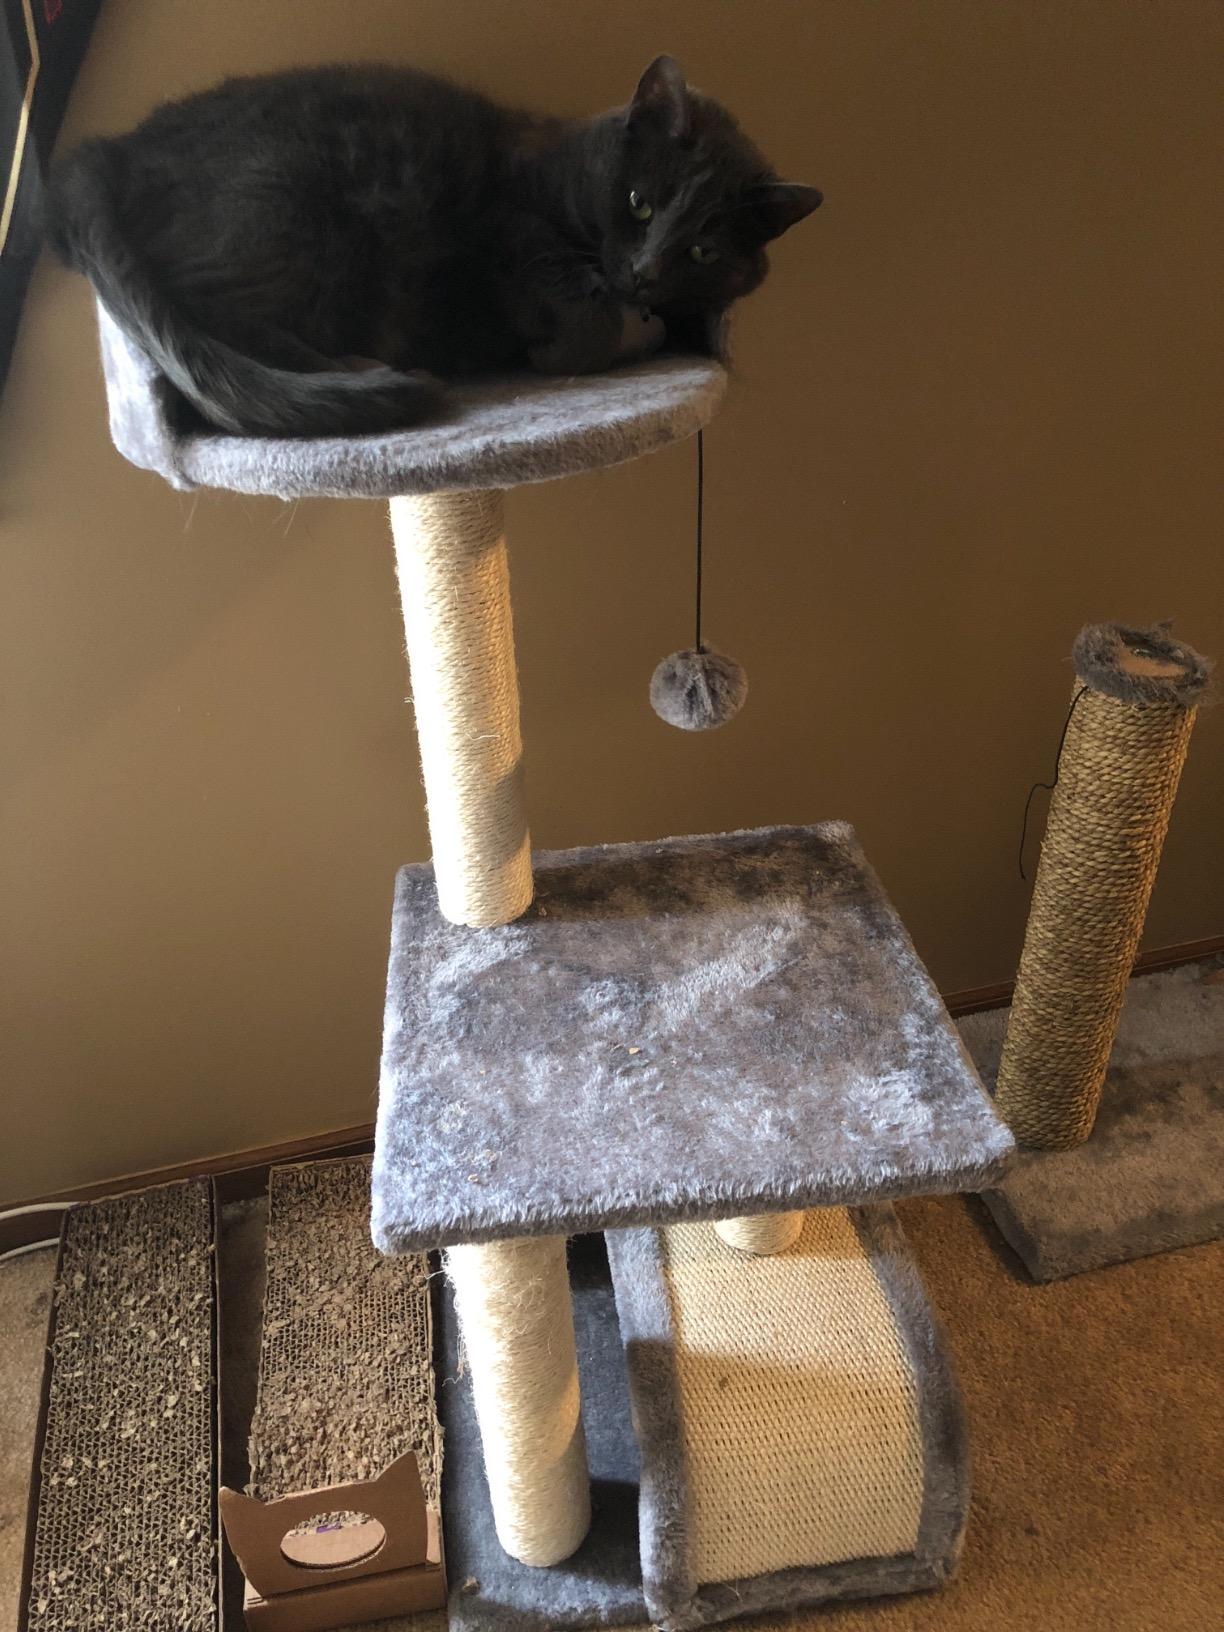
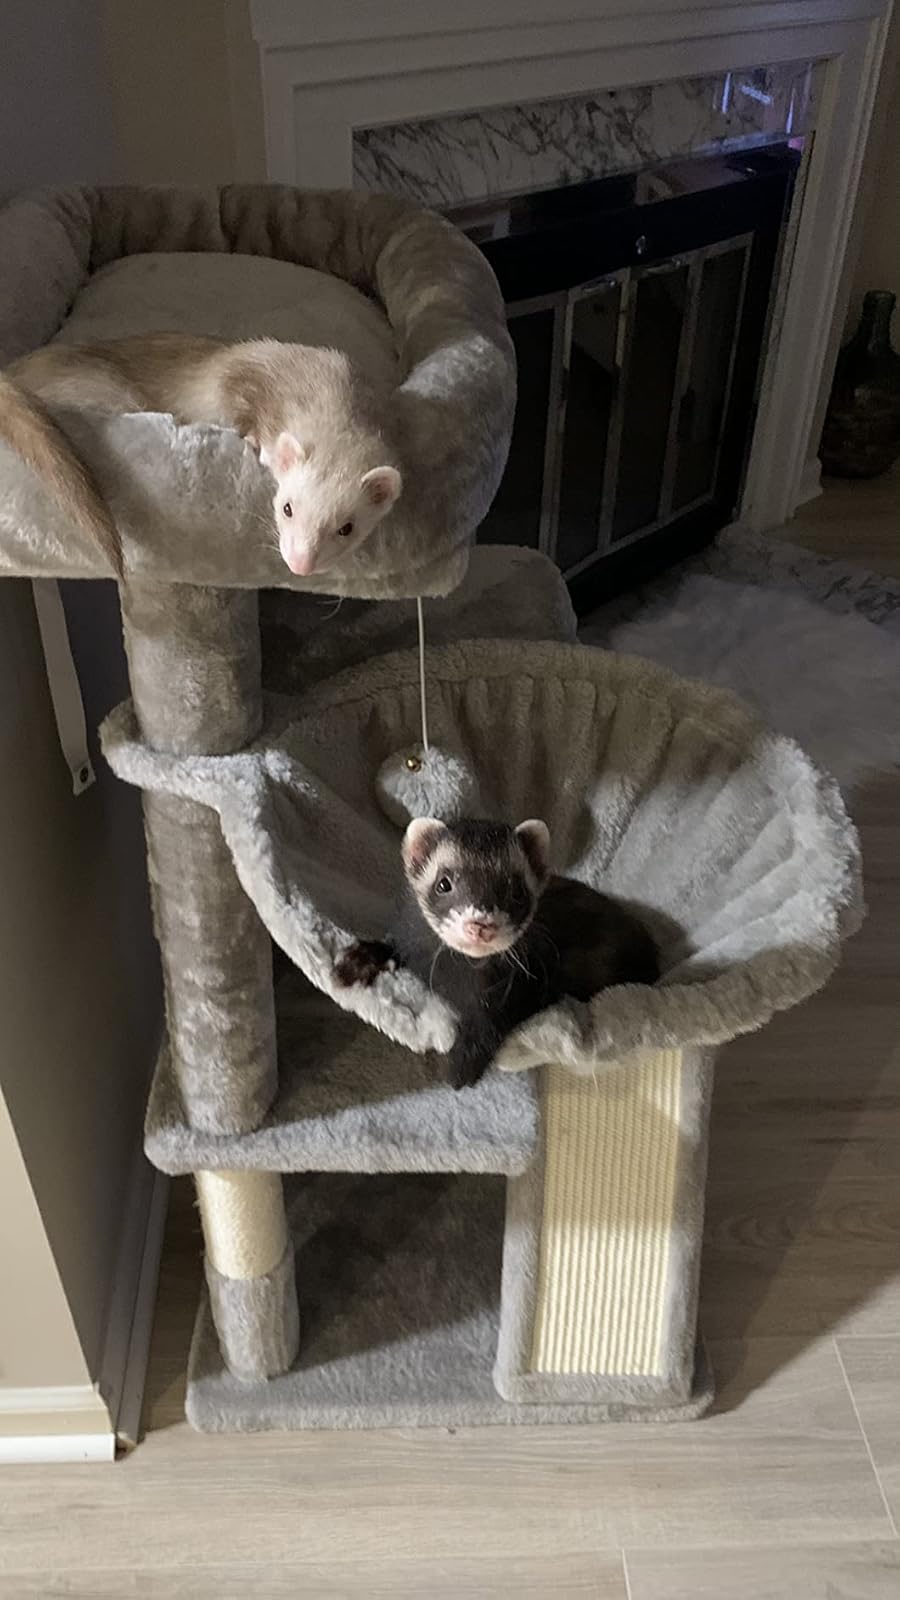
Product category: items_cat tree
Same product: no